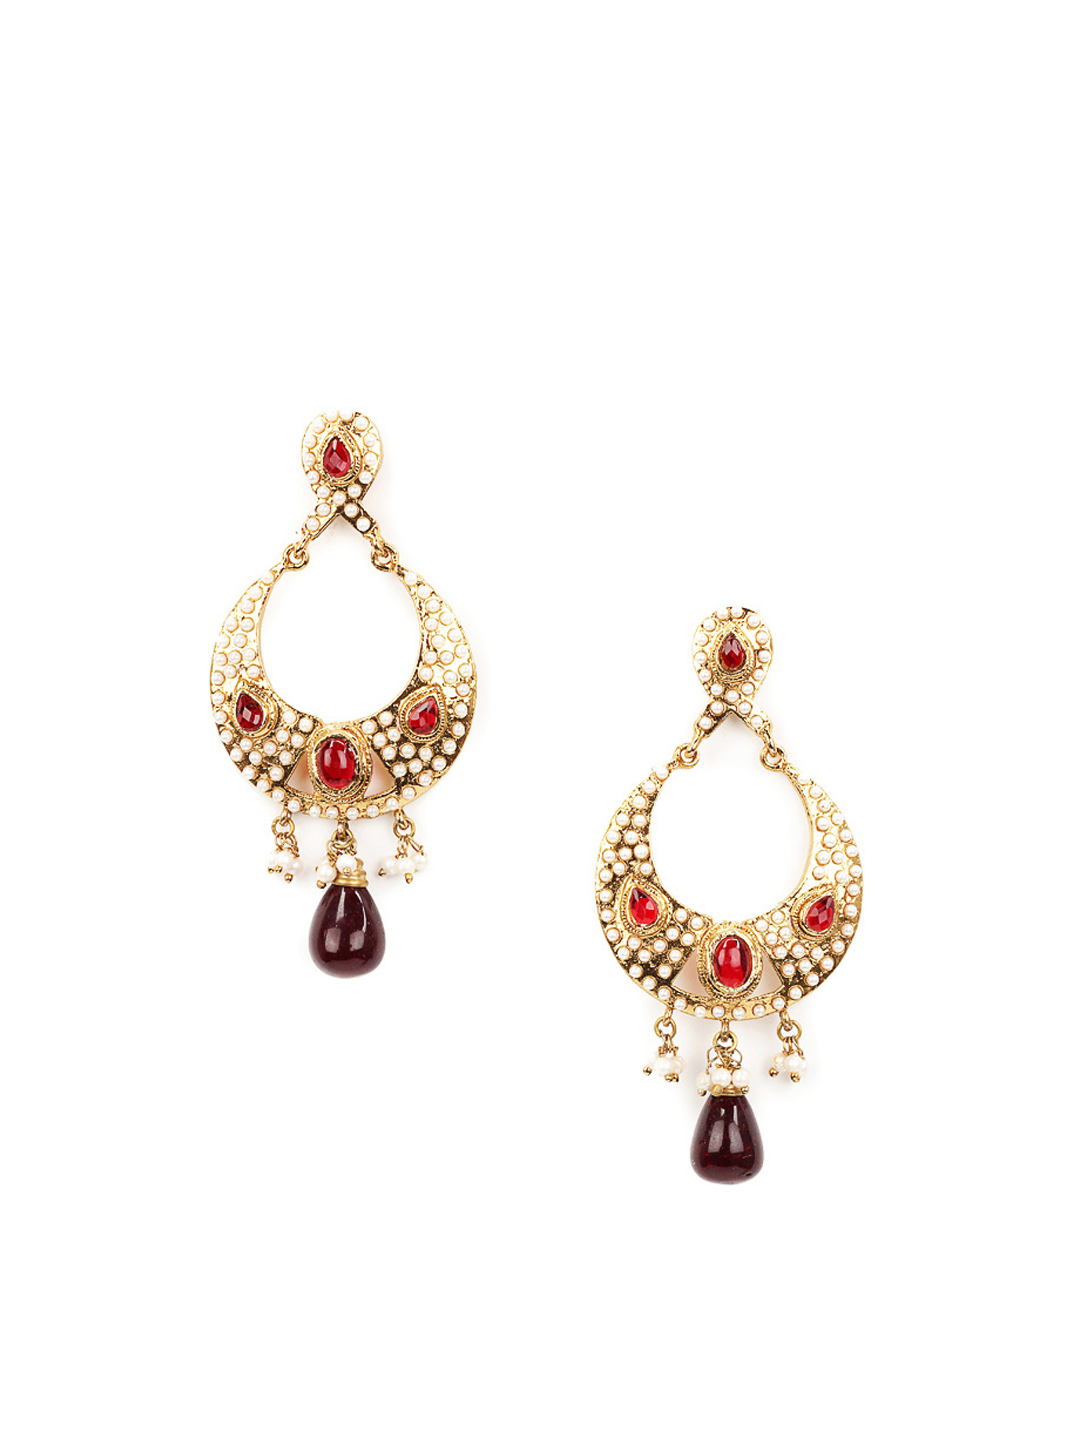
Royal Diadem Red Earrings
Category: Accessories / Jewellery / Earrings
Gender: Women
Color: Gold
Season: Fall 2012
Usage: Ethnic